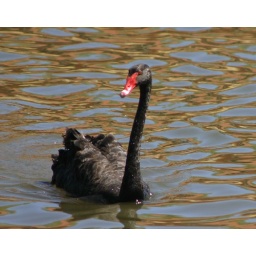
black swan near the boat shed